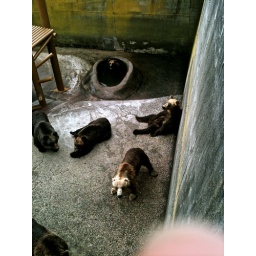
Check out the bear in the bath and the one siting against the wall! Make up shot. Iphone.